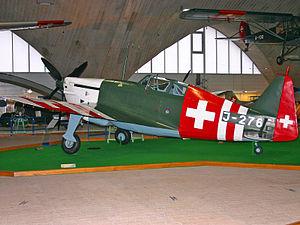
Les Forces aériennes suisses sont, avec les forces terrestres, l'une des deux branches des forces armées suisses.